Myetlone Mhar Alwan Nhotekhan Mhar Marna

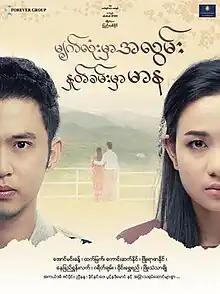
poster

Myetlone Mhar Alwan Nhotekhan Mhar Marna is a 2019 Burmese drama television series. It aired on MRTV-4, from May 9 to June 17, 2019, on Mondays to Fridays at 19:00 for 28 episodes.